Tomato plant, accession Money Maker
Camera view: vertical (180 deg); turntable rotation: 270 degrees
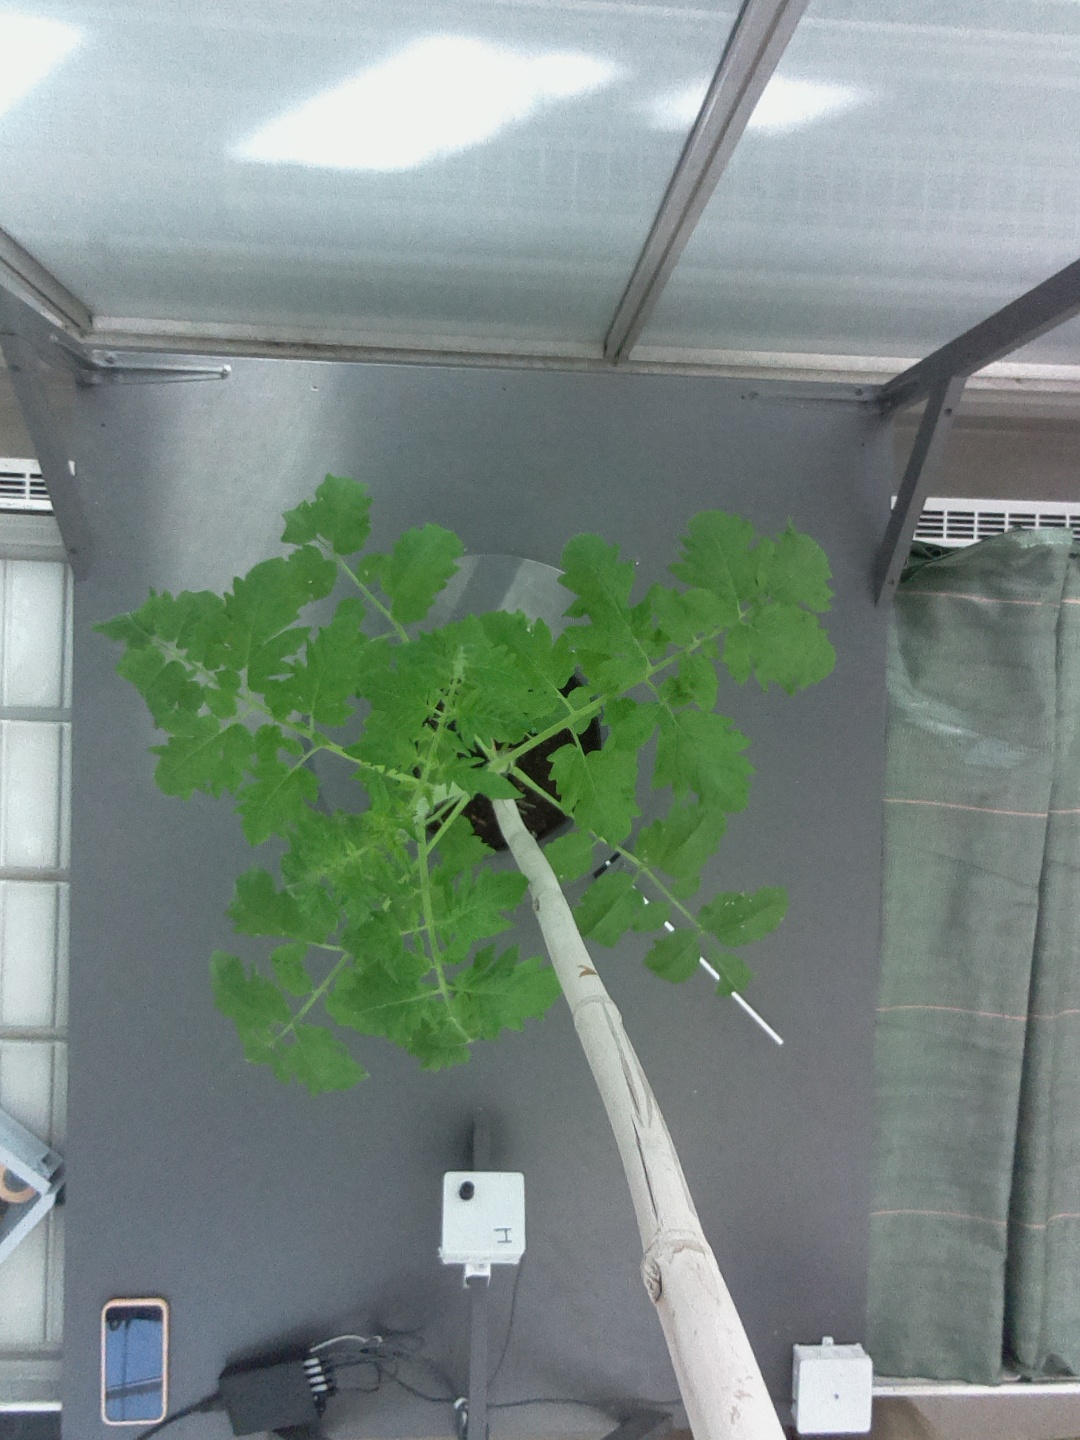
BBCH growth stage 21: 10%-20% Side shoots formed